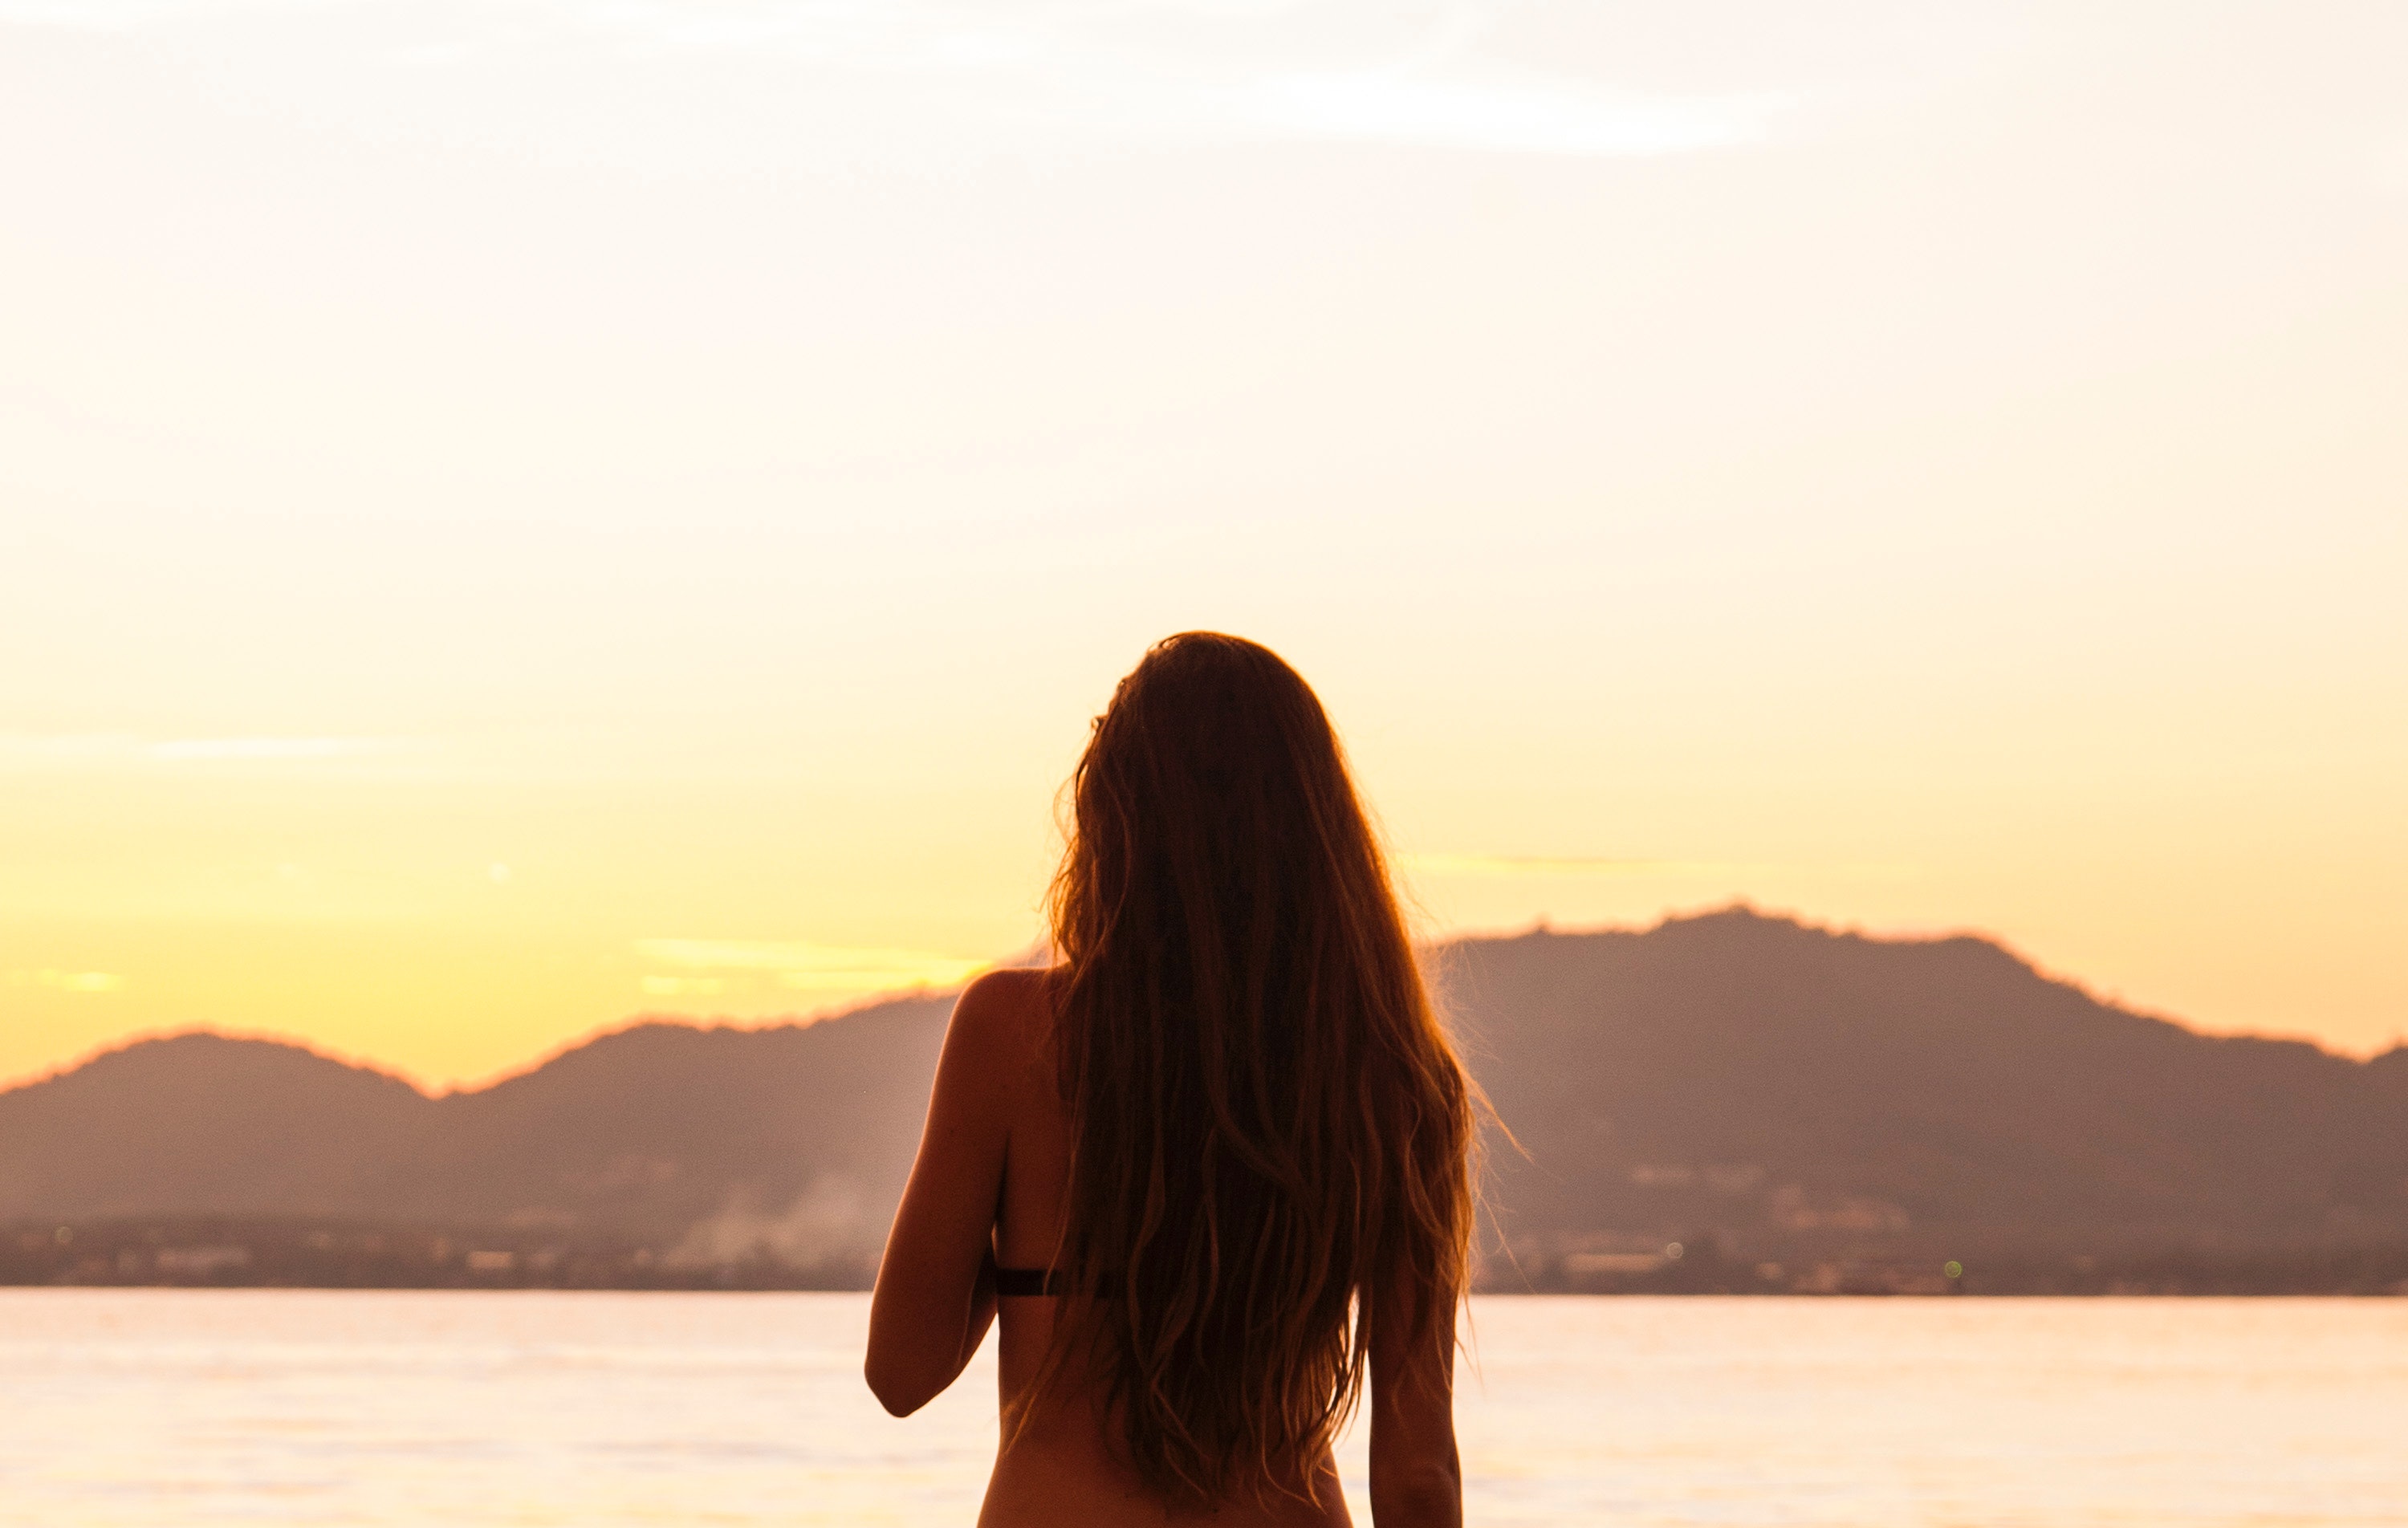
People in nature, hair, sky, sea, backlighting, sunlight, beauty, light, summer, horizon, long hair, yellow, vacation, morning, sunset, photography, beach, sun, ocean, happy, neck, shoulder, calm, back, sunrise, afterglow, evening, heat, black hair, coast, astronomical object, dusk, lake